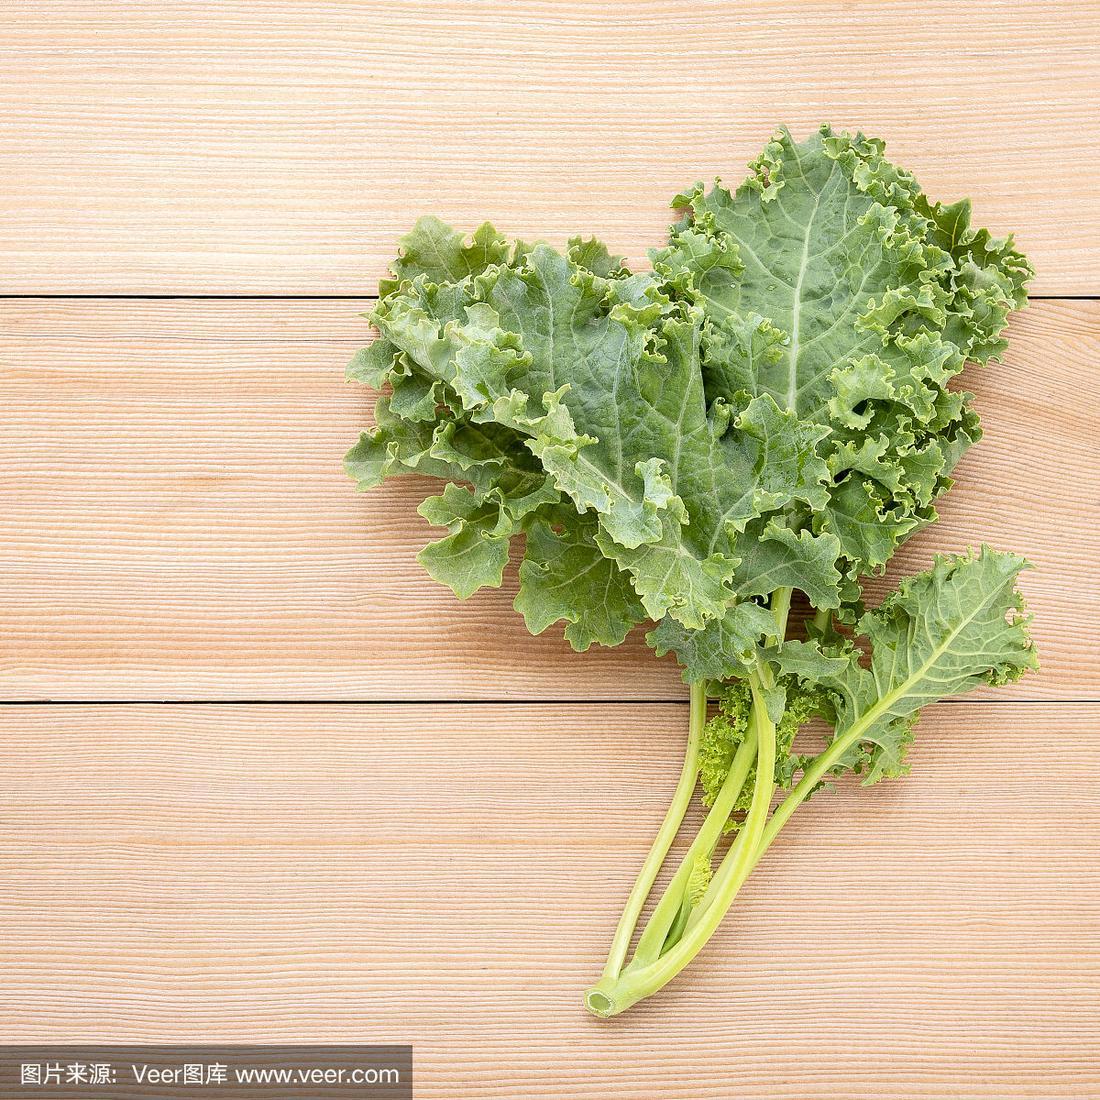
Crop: unknown
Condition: cabbage